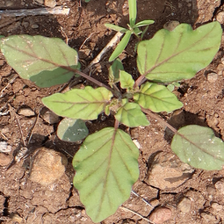
Weed species: Punarnava _(Boerhaavia diffusa)